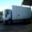
Label: truck